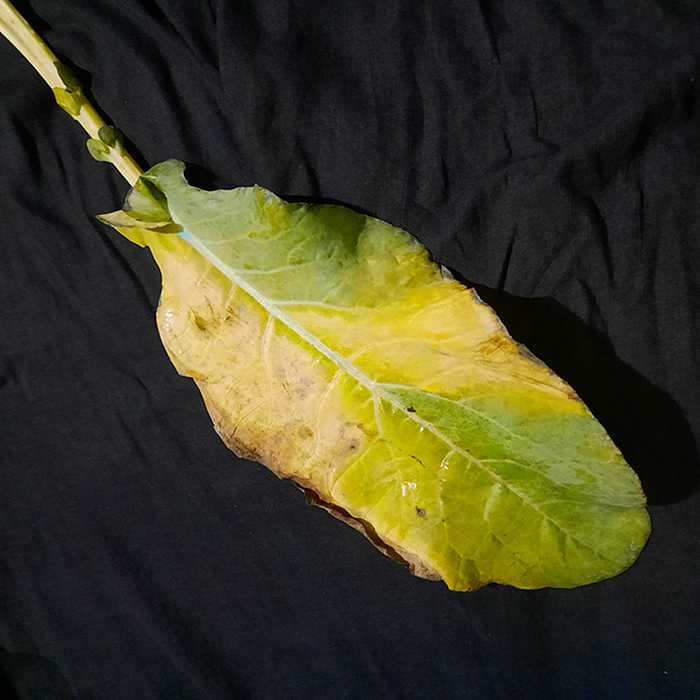
Plant: Cauliflower
Label: Black Rot